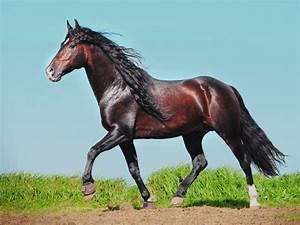
horse